Frank Wrathall

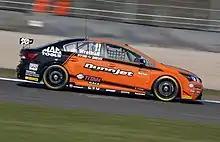
Wrathall driving the Dynojet Toyota Avensis at Donington Park during the 2013 British Touring Car Championship season.

Wrathall continued in the British Touring Car Championship in 2012, once again racing for Dynojet in the Toyota Avensis now sponsored by Mac Tools. He took his first podium of the season in round 9 at Thruxton, finishing ahead of Jason Plato to finish third. At the final round of the season at Brands Hatch, Wrathall took his first ever BTCC win in the final race, ahead of Matt Neal and newly crowned Champion Gordon Shedden.